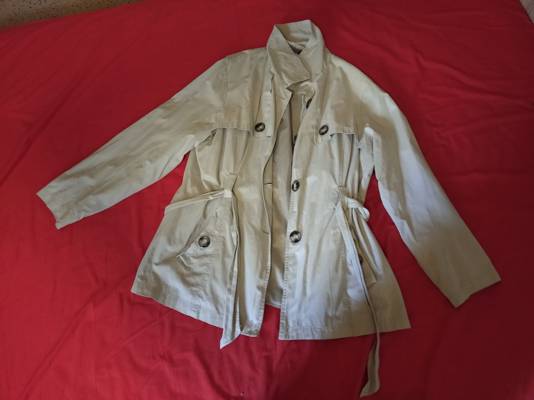
Waste category: clothes